Neotia Institute of Technology Management and Science

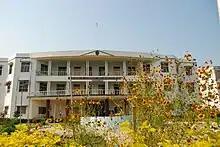
The main building in the campus in 2008

The college is entirely residential. There is a residential arrangement for some of the professors, faculty lecturers, and other staff members. A medical health center is situated inside the campus. There are seven hostels: